Project A119

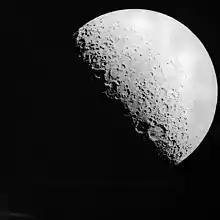
A black-and-white image of Earth's Moon. The terminator is visible as the lower left of its surface is in shadow.

A ten-member team, led by Leonard Reiffel, was assembled at the Illinois Institute of Technology in Chicago to study the potential visibility of the explosion, the benefits to science, and the implications for the lunar surface. Among the members of the research team were astronomer Gerard Kuiper and his doctoral student Carl Sagan. Sagan was responsible for the mathematical projection of the expansion of a dust cloud in space around the Moon, an essential element in determining its visibility from Earth.